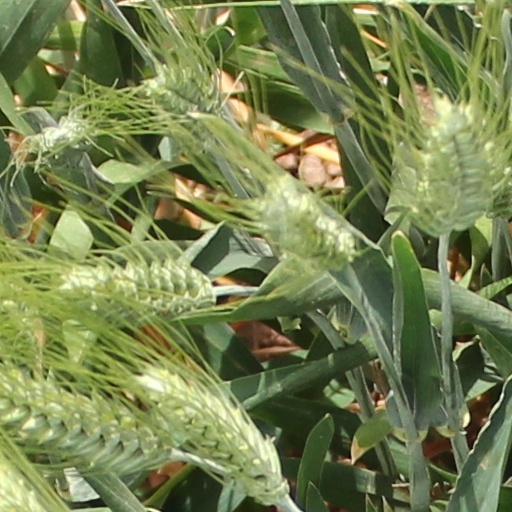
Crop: wheat